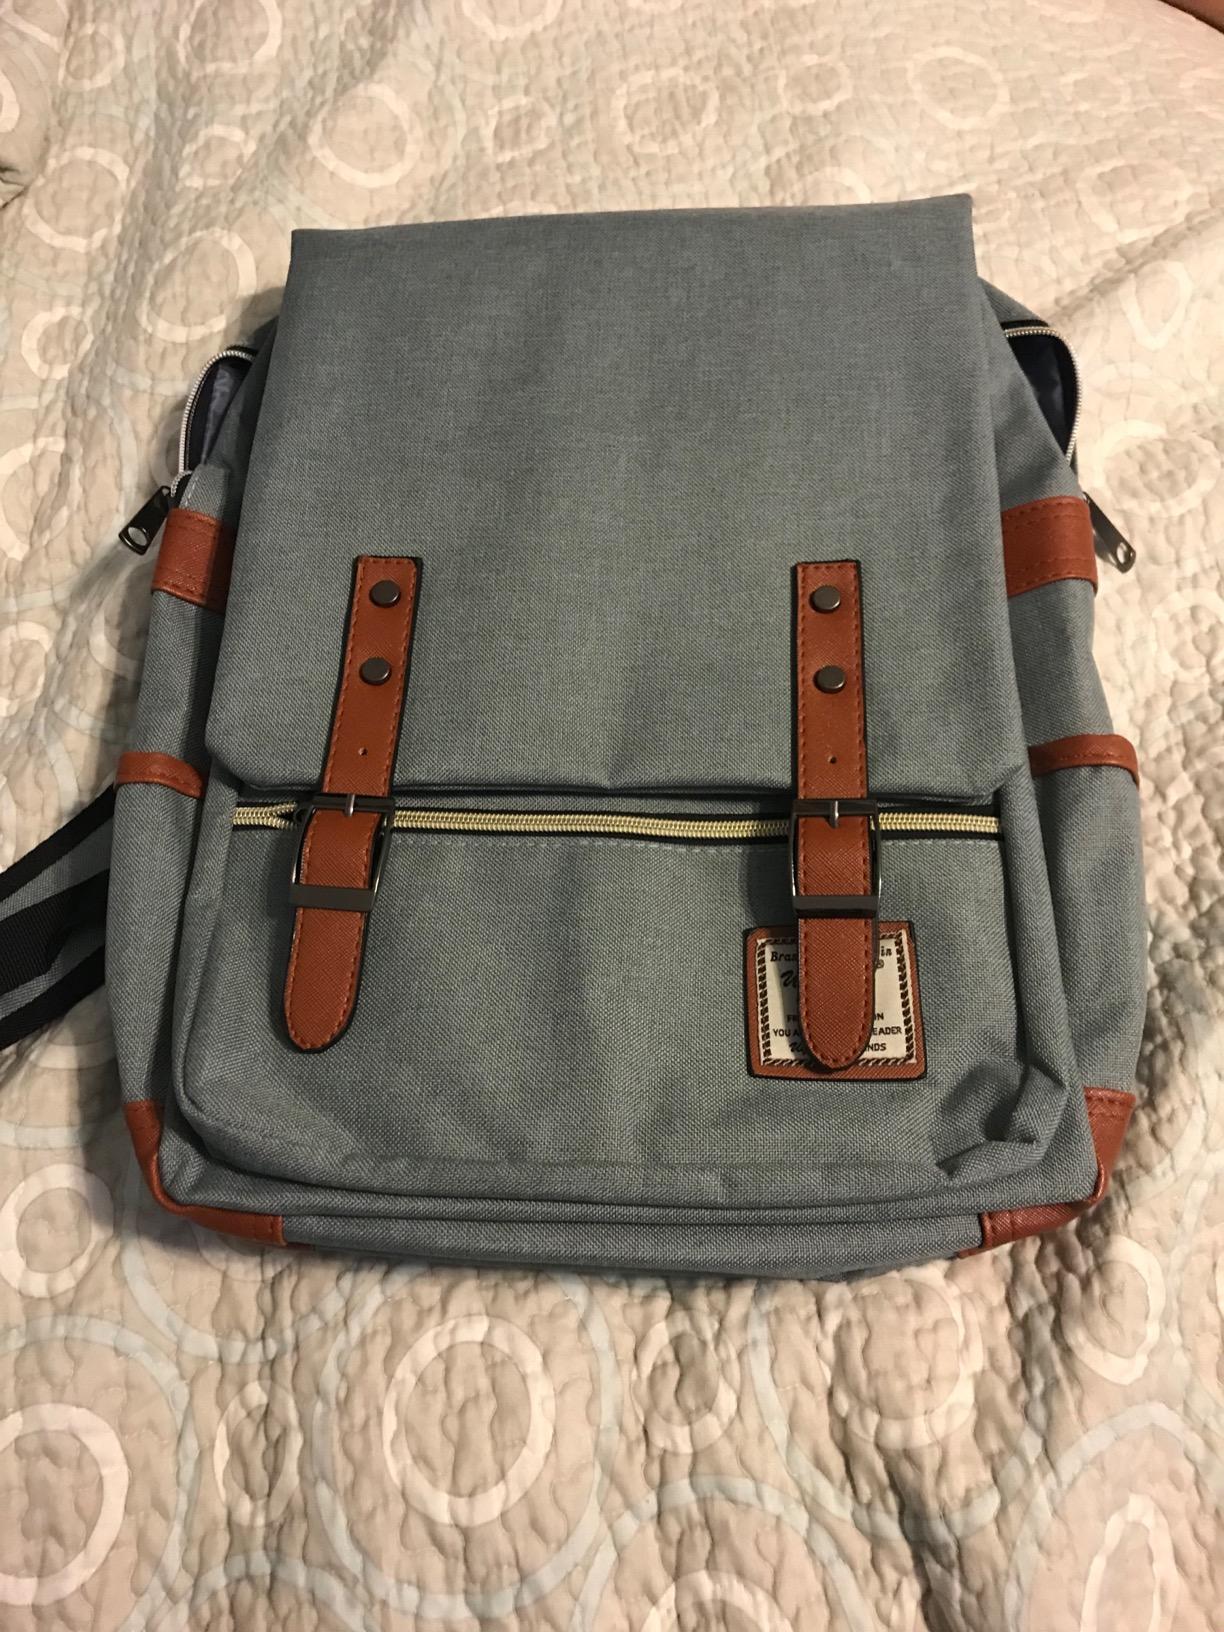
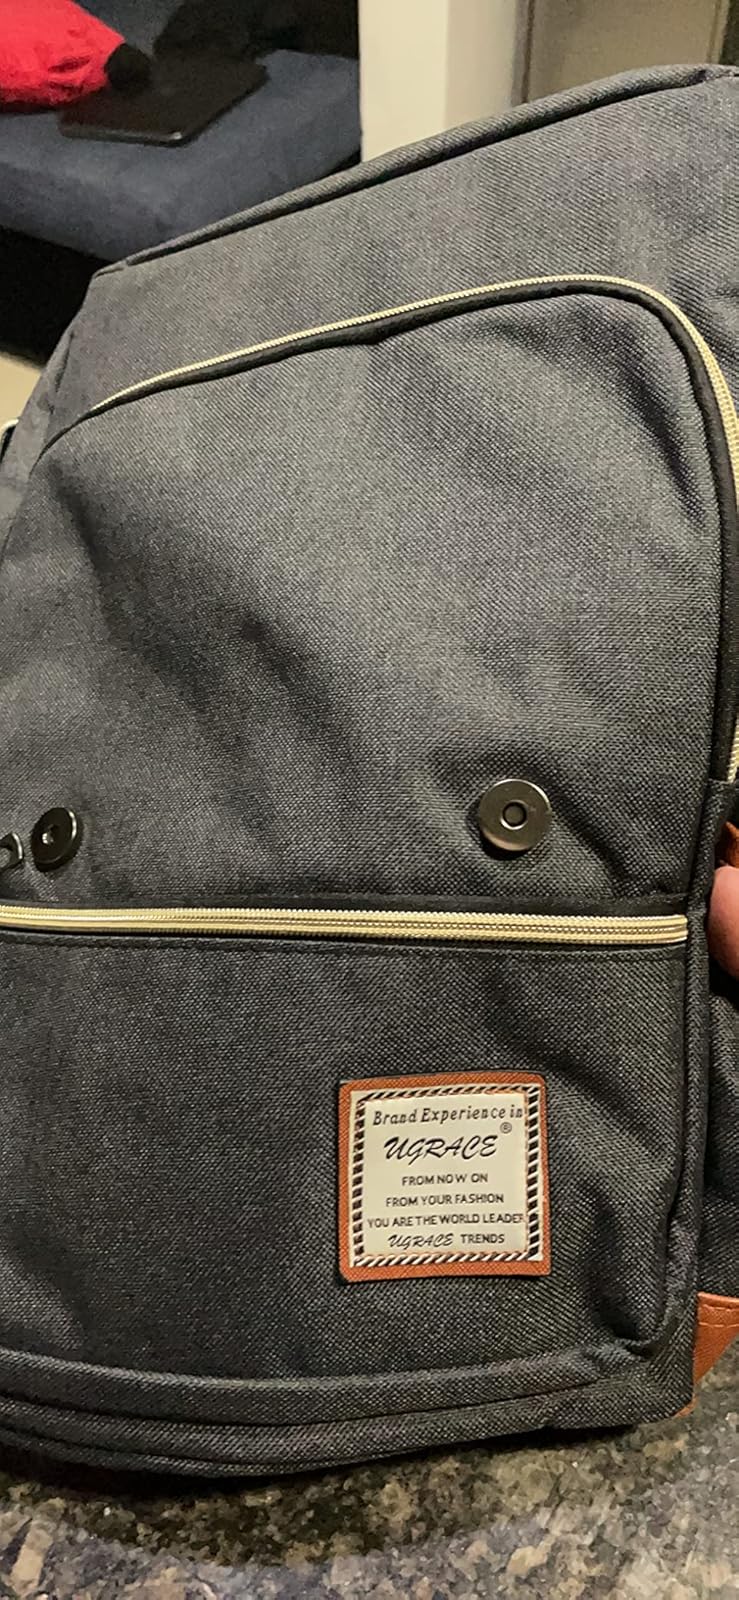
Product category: bag
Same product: no